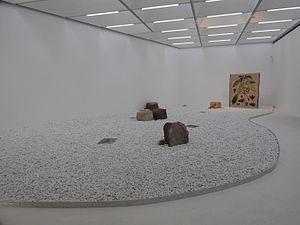
Otobong Nkanga, née en 1974 à Kano au Nigeria, est une plasticienne, artiste visuelle et performeuse basée à Paris et Anvers. Son travail explore les notions d'identité, le statut de la femme africaine et les particularités culturelles du Nigéria, pays dont elle est originaire. Son travail a été présenté dans de nombreuses institutions dont le centre Pompidou, la Tate Modern, le Kunst-Werke, le Stedelijk Museum et la biennale de Sharjah.